Java (programming language)

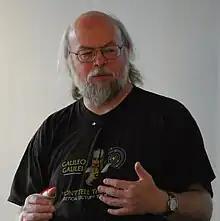
James Gosling, the creator of Java, in 2008

James Gosling, Mike Sheridan, and Patrick Naughton initiated the Java language project in June 1991. Java was originally designed for interactive television, but it was too advanced for the digital cable television industry at the time. The language was initially called "Oak" after an oak tree that stood outside Gosling's office. Later the project went by the name "Green" and was finally renamed "Java", from Java coffee, a type of coffee from Indonesia. Gosling designed Java with a C/C++-style syntax that system and application programmers would find familiar.